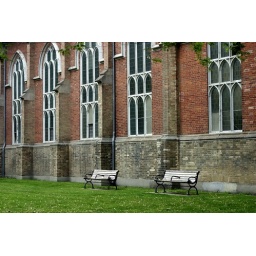
Outside the Little Trinity Anglican Church, the oldest church building in Toronto. It was built in 1844.